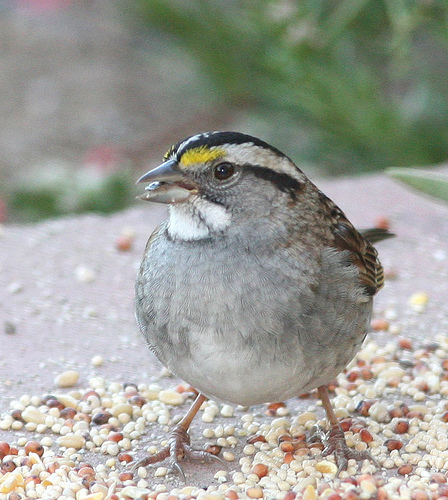
small pudgy grey and white bellied bird with black, white, and yellow stripes around its small head.
this bird has a small short brown bill along with a white belly, and grey breast.
it has a gray, short beak and white feathers on its throat and grey feathers over most of its body and black and white stripes on its face and head with two yellow spots.
the bird has a white belly, grey breast, and a multicolored crown with a small beak.
grey and white belly with white throat and super cilliary, yellow eyebrows and black cheek patch.
the bird has a small gray bill and striped crown that is black, white and yellow.
this bird has wings that are black and has a grey body
this small, but plump bird features a short beak, light gray breast feathers, black and white streaked feathers on top, with what appear to be bright, yellow eyebrows.
this bird has a wide body, short legs, a long tail, striped wings, a short gray pointy beak, and yellow and white stripes on its head.
this bird is smaller big looks fat, has a stripped black crown and tiny bill.
Species: White Throated Sparrow